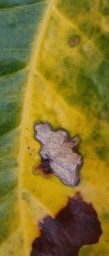
Label: Miner